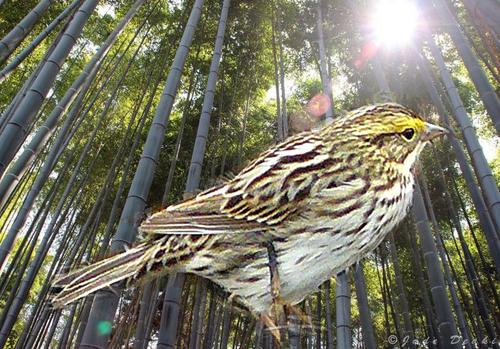
Bird species: Baird_Sparrow
Bird type: landbird
Background: land